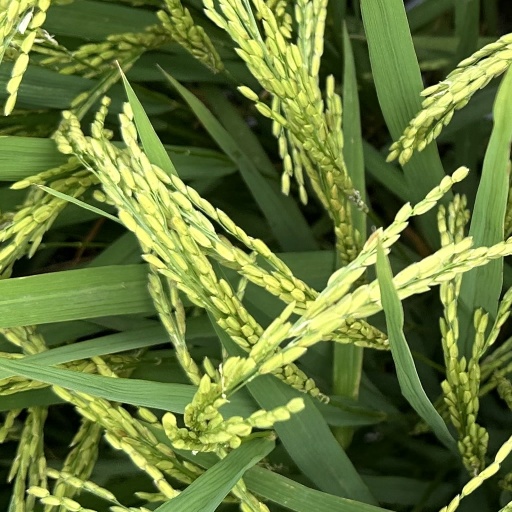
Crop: rice